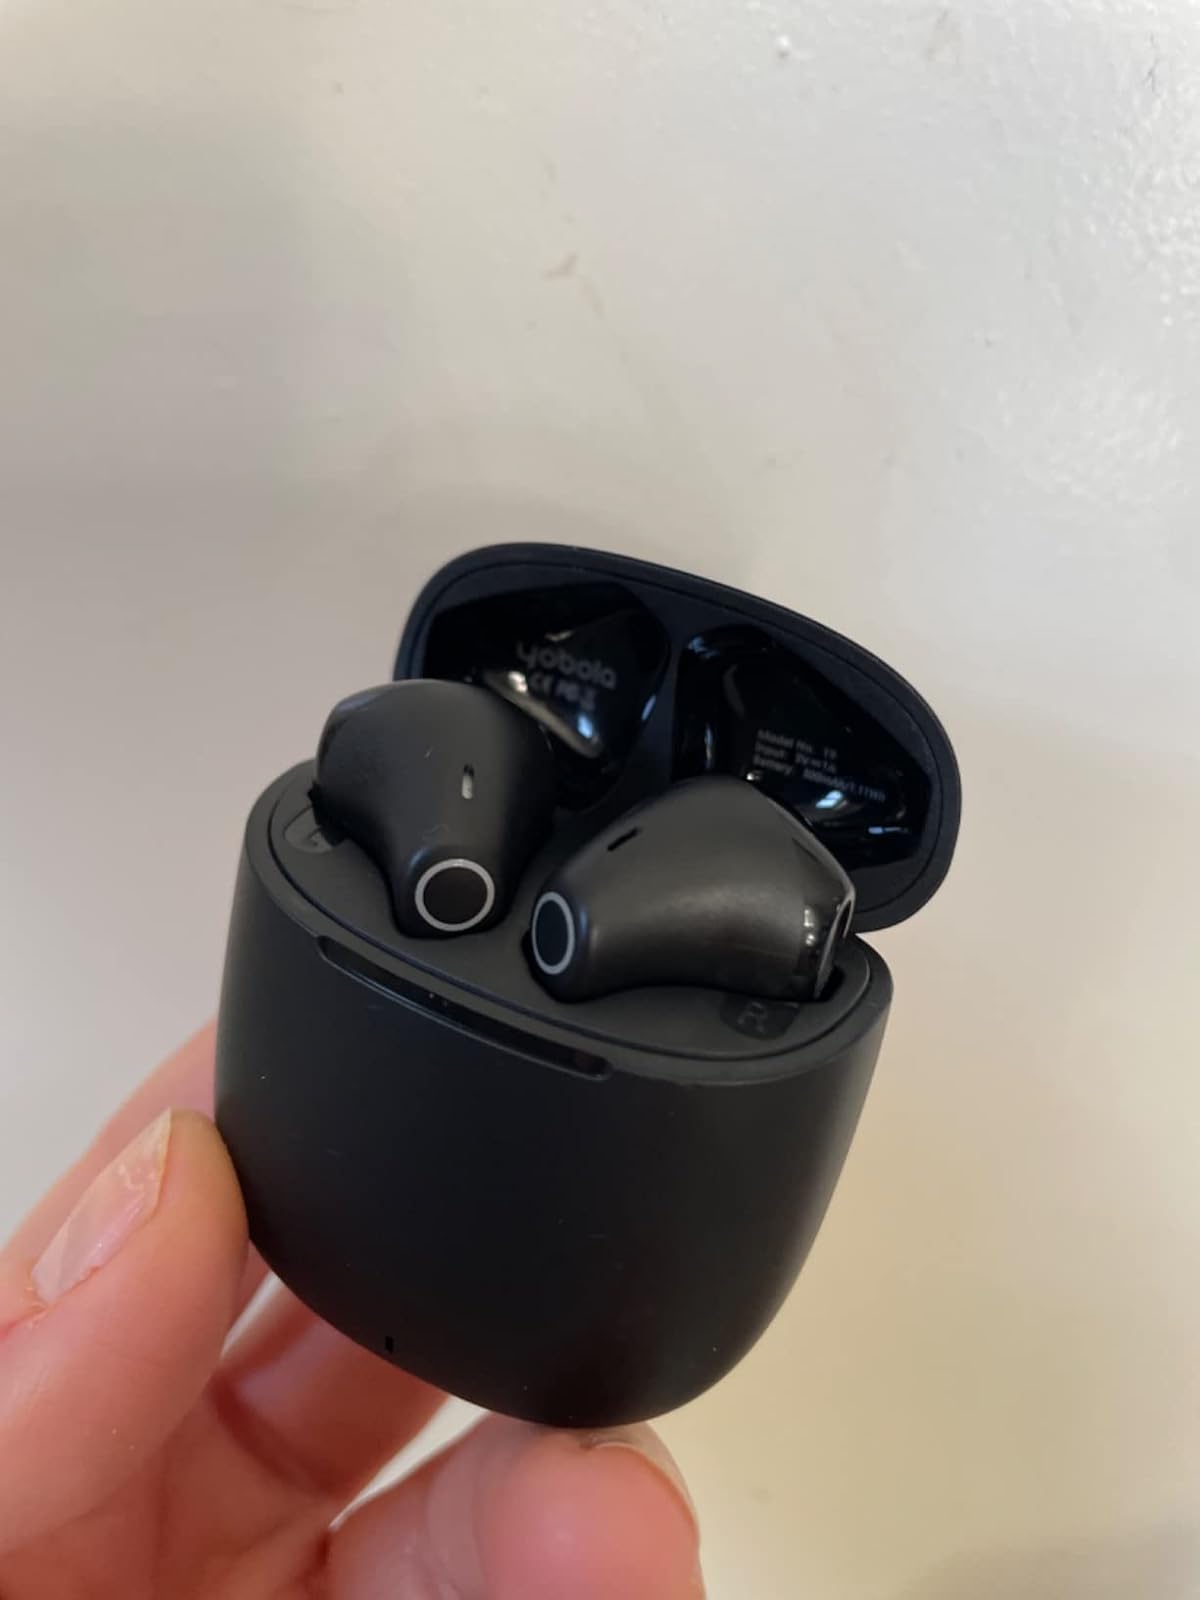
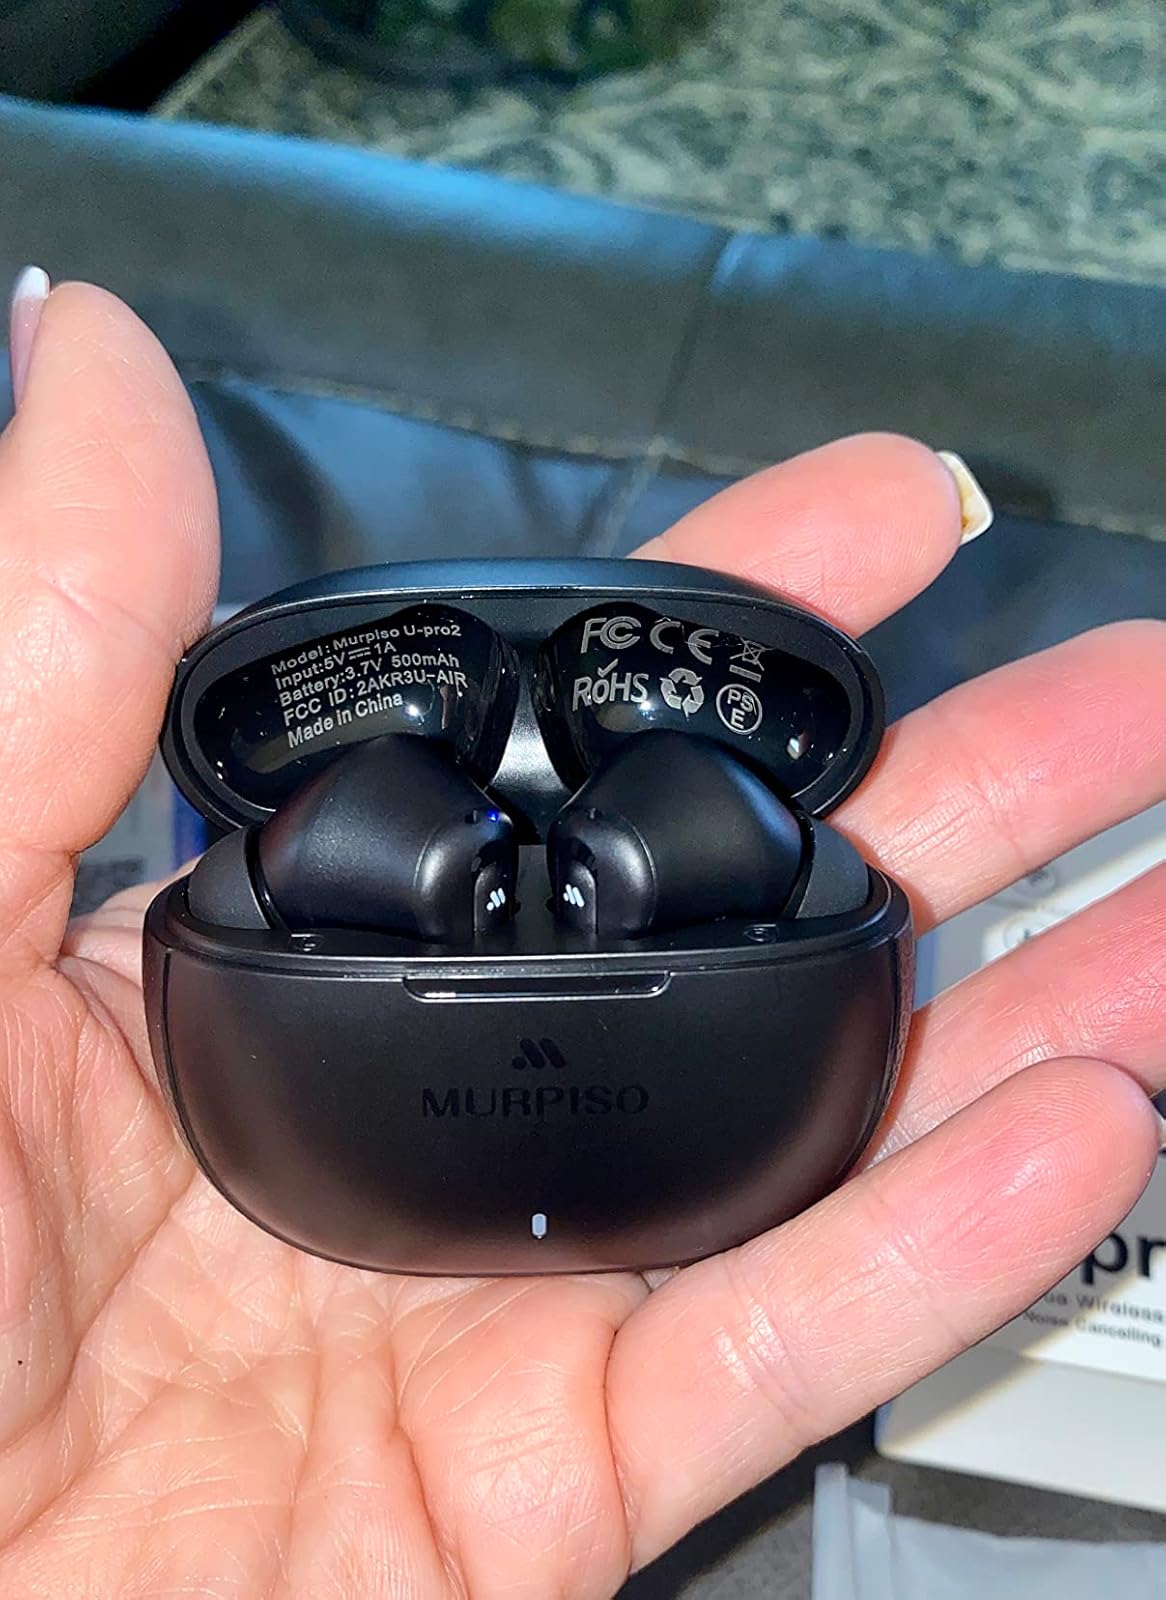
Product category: earbuds
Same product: no